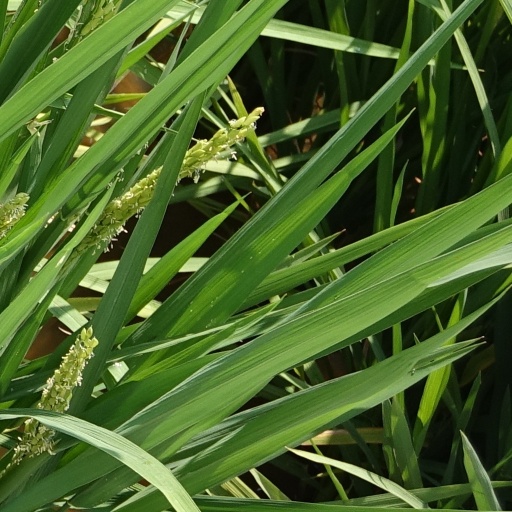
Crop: rice